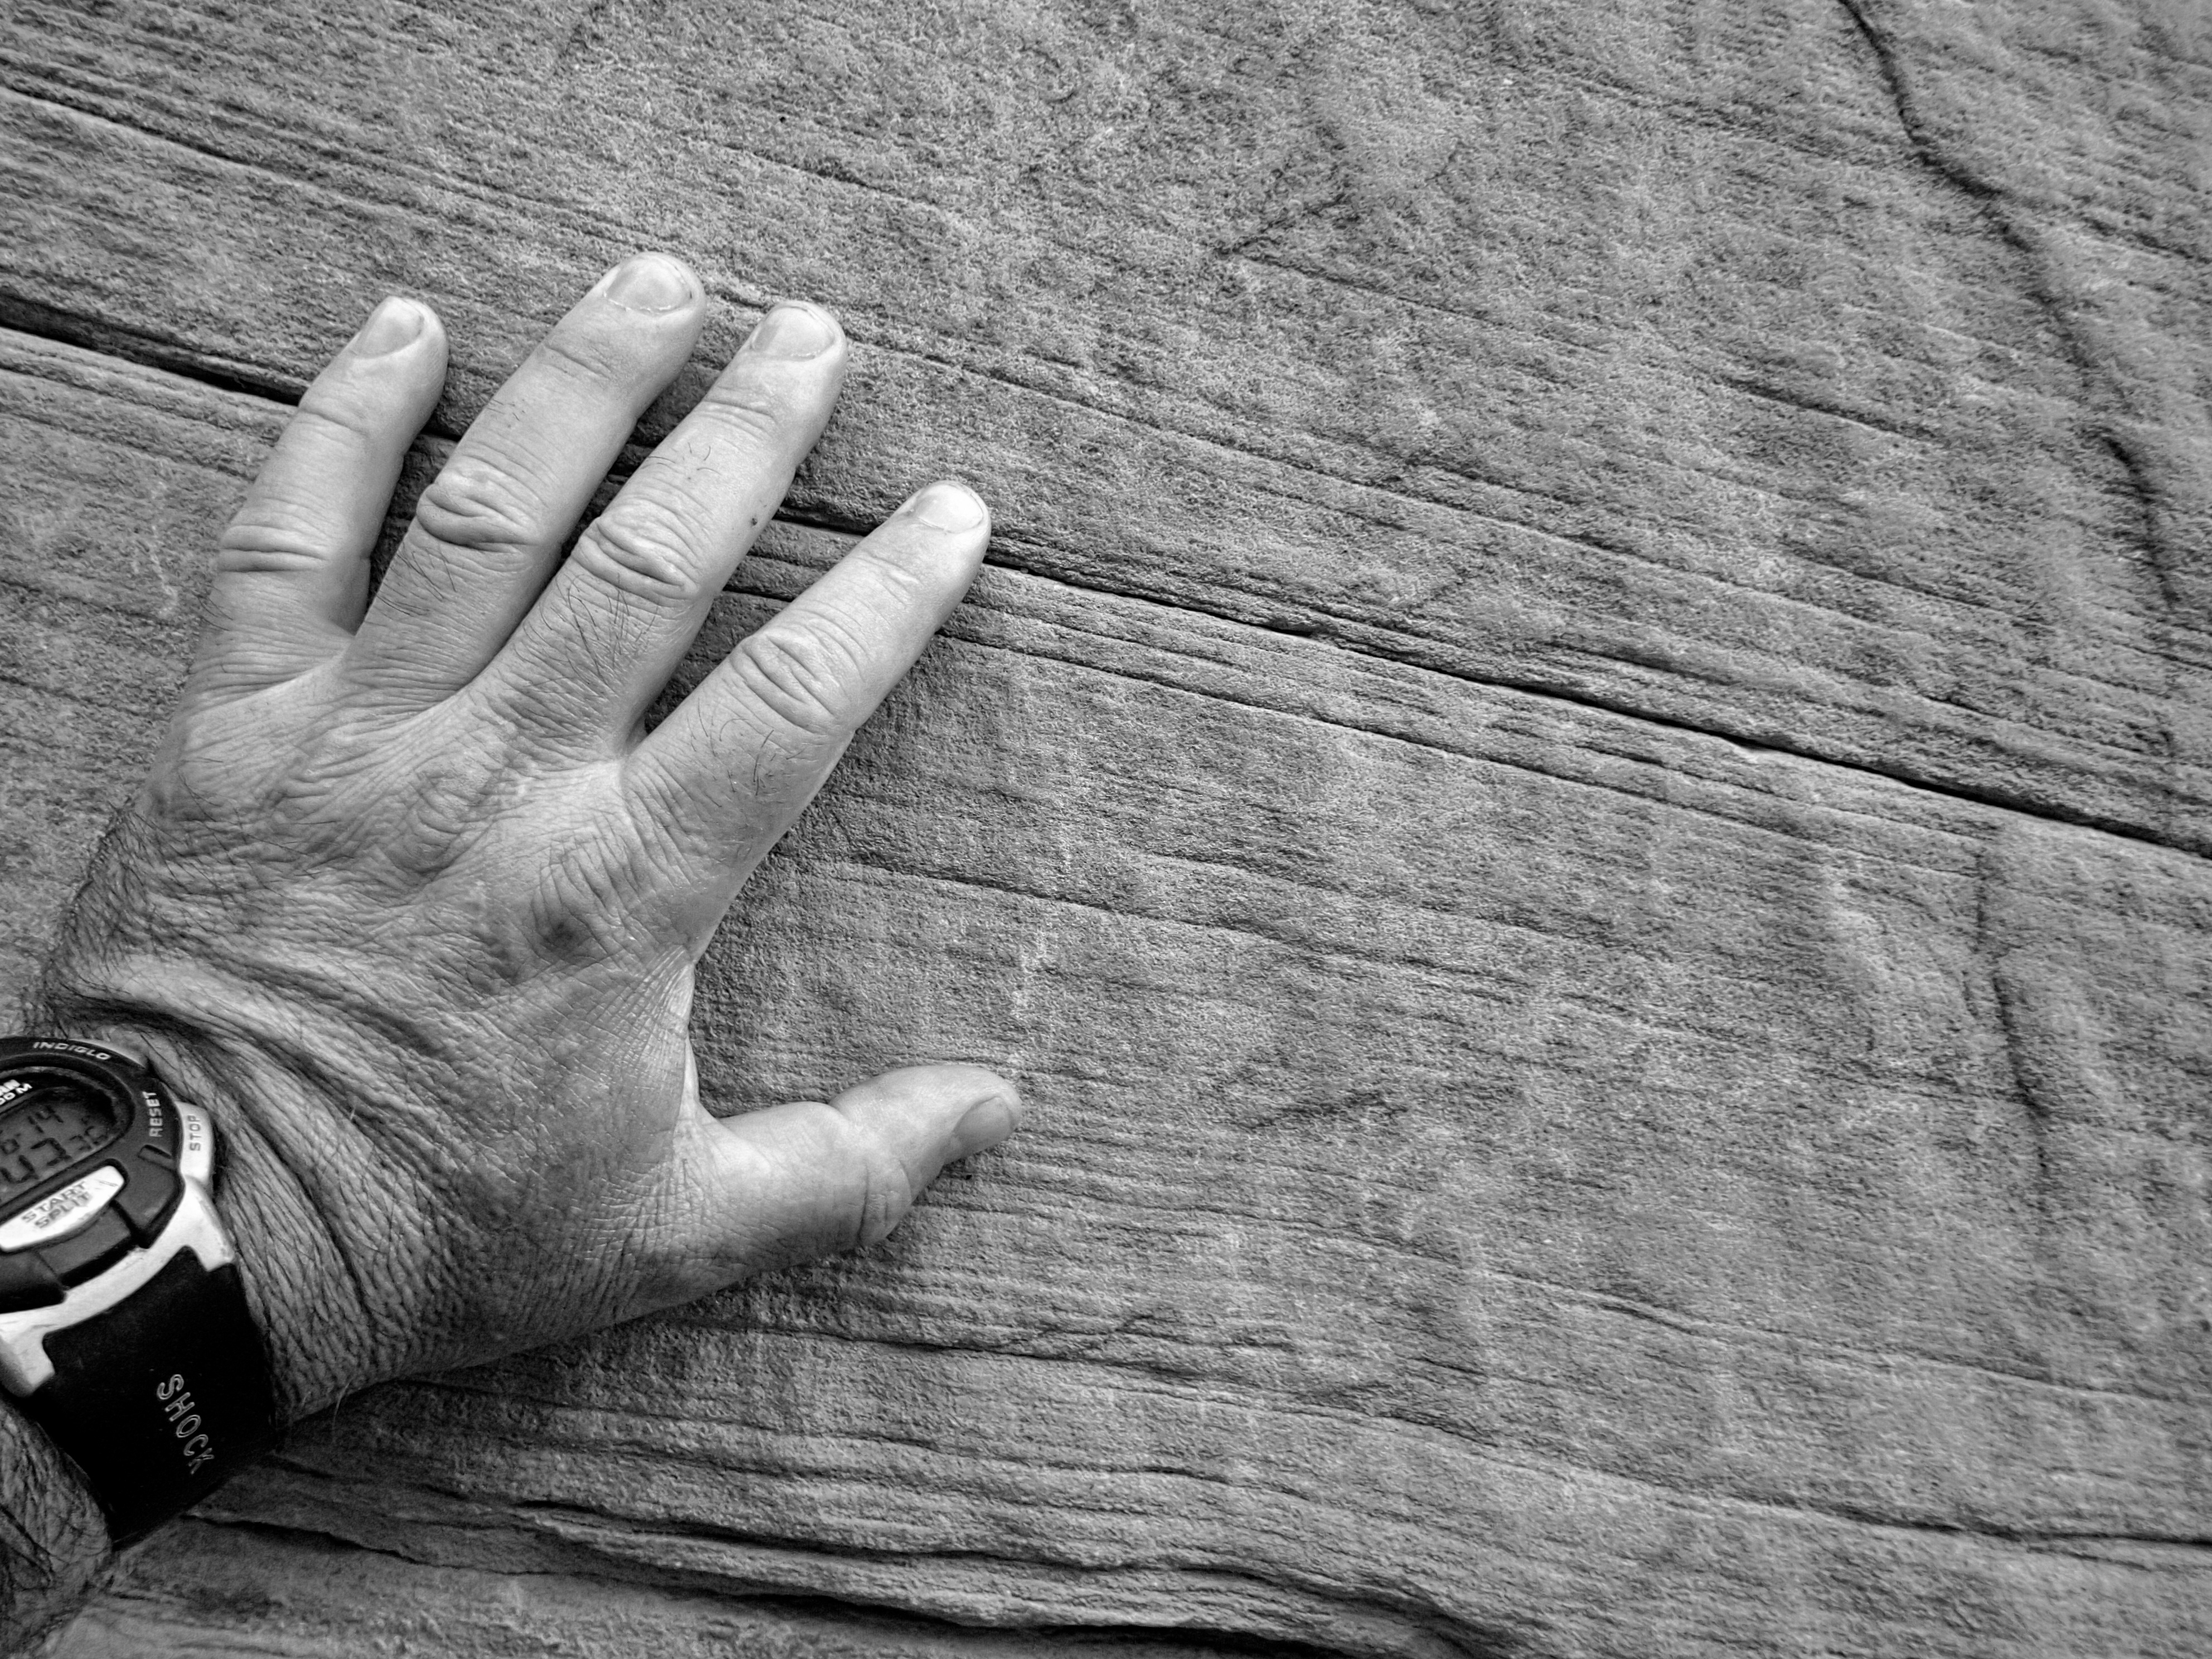
hand, black and white, white, photography, sandstone, finger, black, monochrome, drawing, photograph, grandcanyon, 2013365, monochrome photography